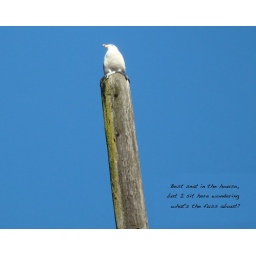
Best seat in the house